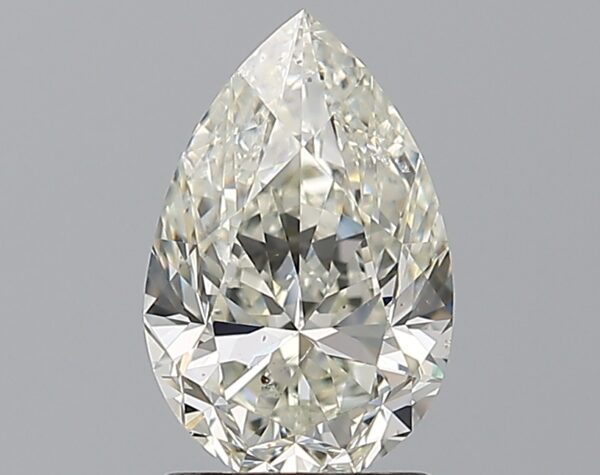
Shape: pear
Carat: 1.5
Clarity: SI1
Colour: K
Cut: VG
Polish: EX
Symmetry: EX
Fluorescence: N
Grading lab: GIA
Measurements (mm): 9.67 x 6.29 x 4.06